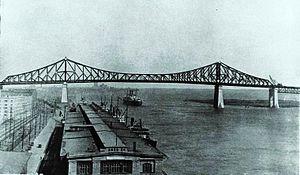
Estampe, Travée principale terminée, pont du Havre, Montréal, QC, 1930, Anonyme. Encre sur papier, 20 x 25 cm
Le pont Jacques-Cartier est un pont routier de type à poutres cantilever qui relie Longueuil à Montréal, via l’Île Sainte-Hélène, en enjambant le fleuve Saint-Laurent. Il dessert ainsi les régions administratives de Montréal et de la Montérégie.